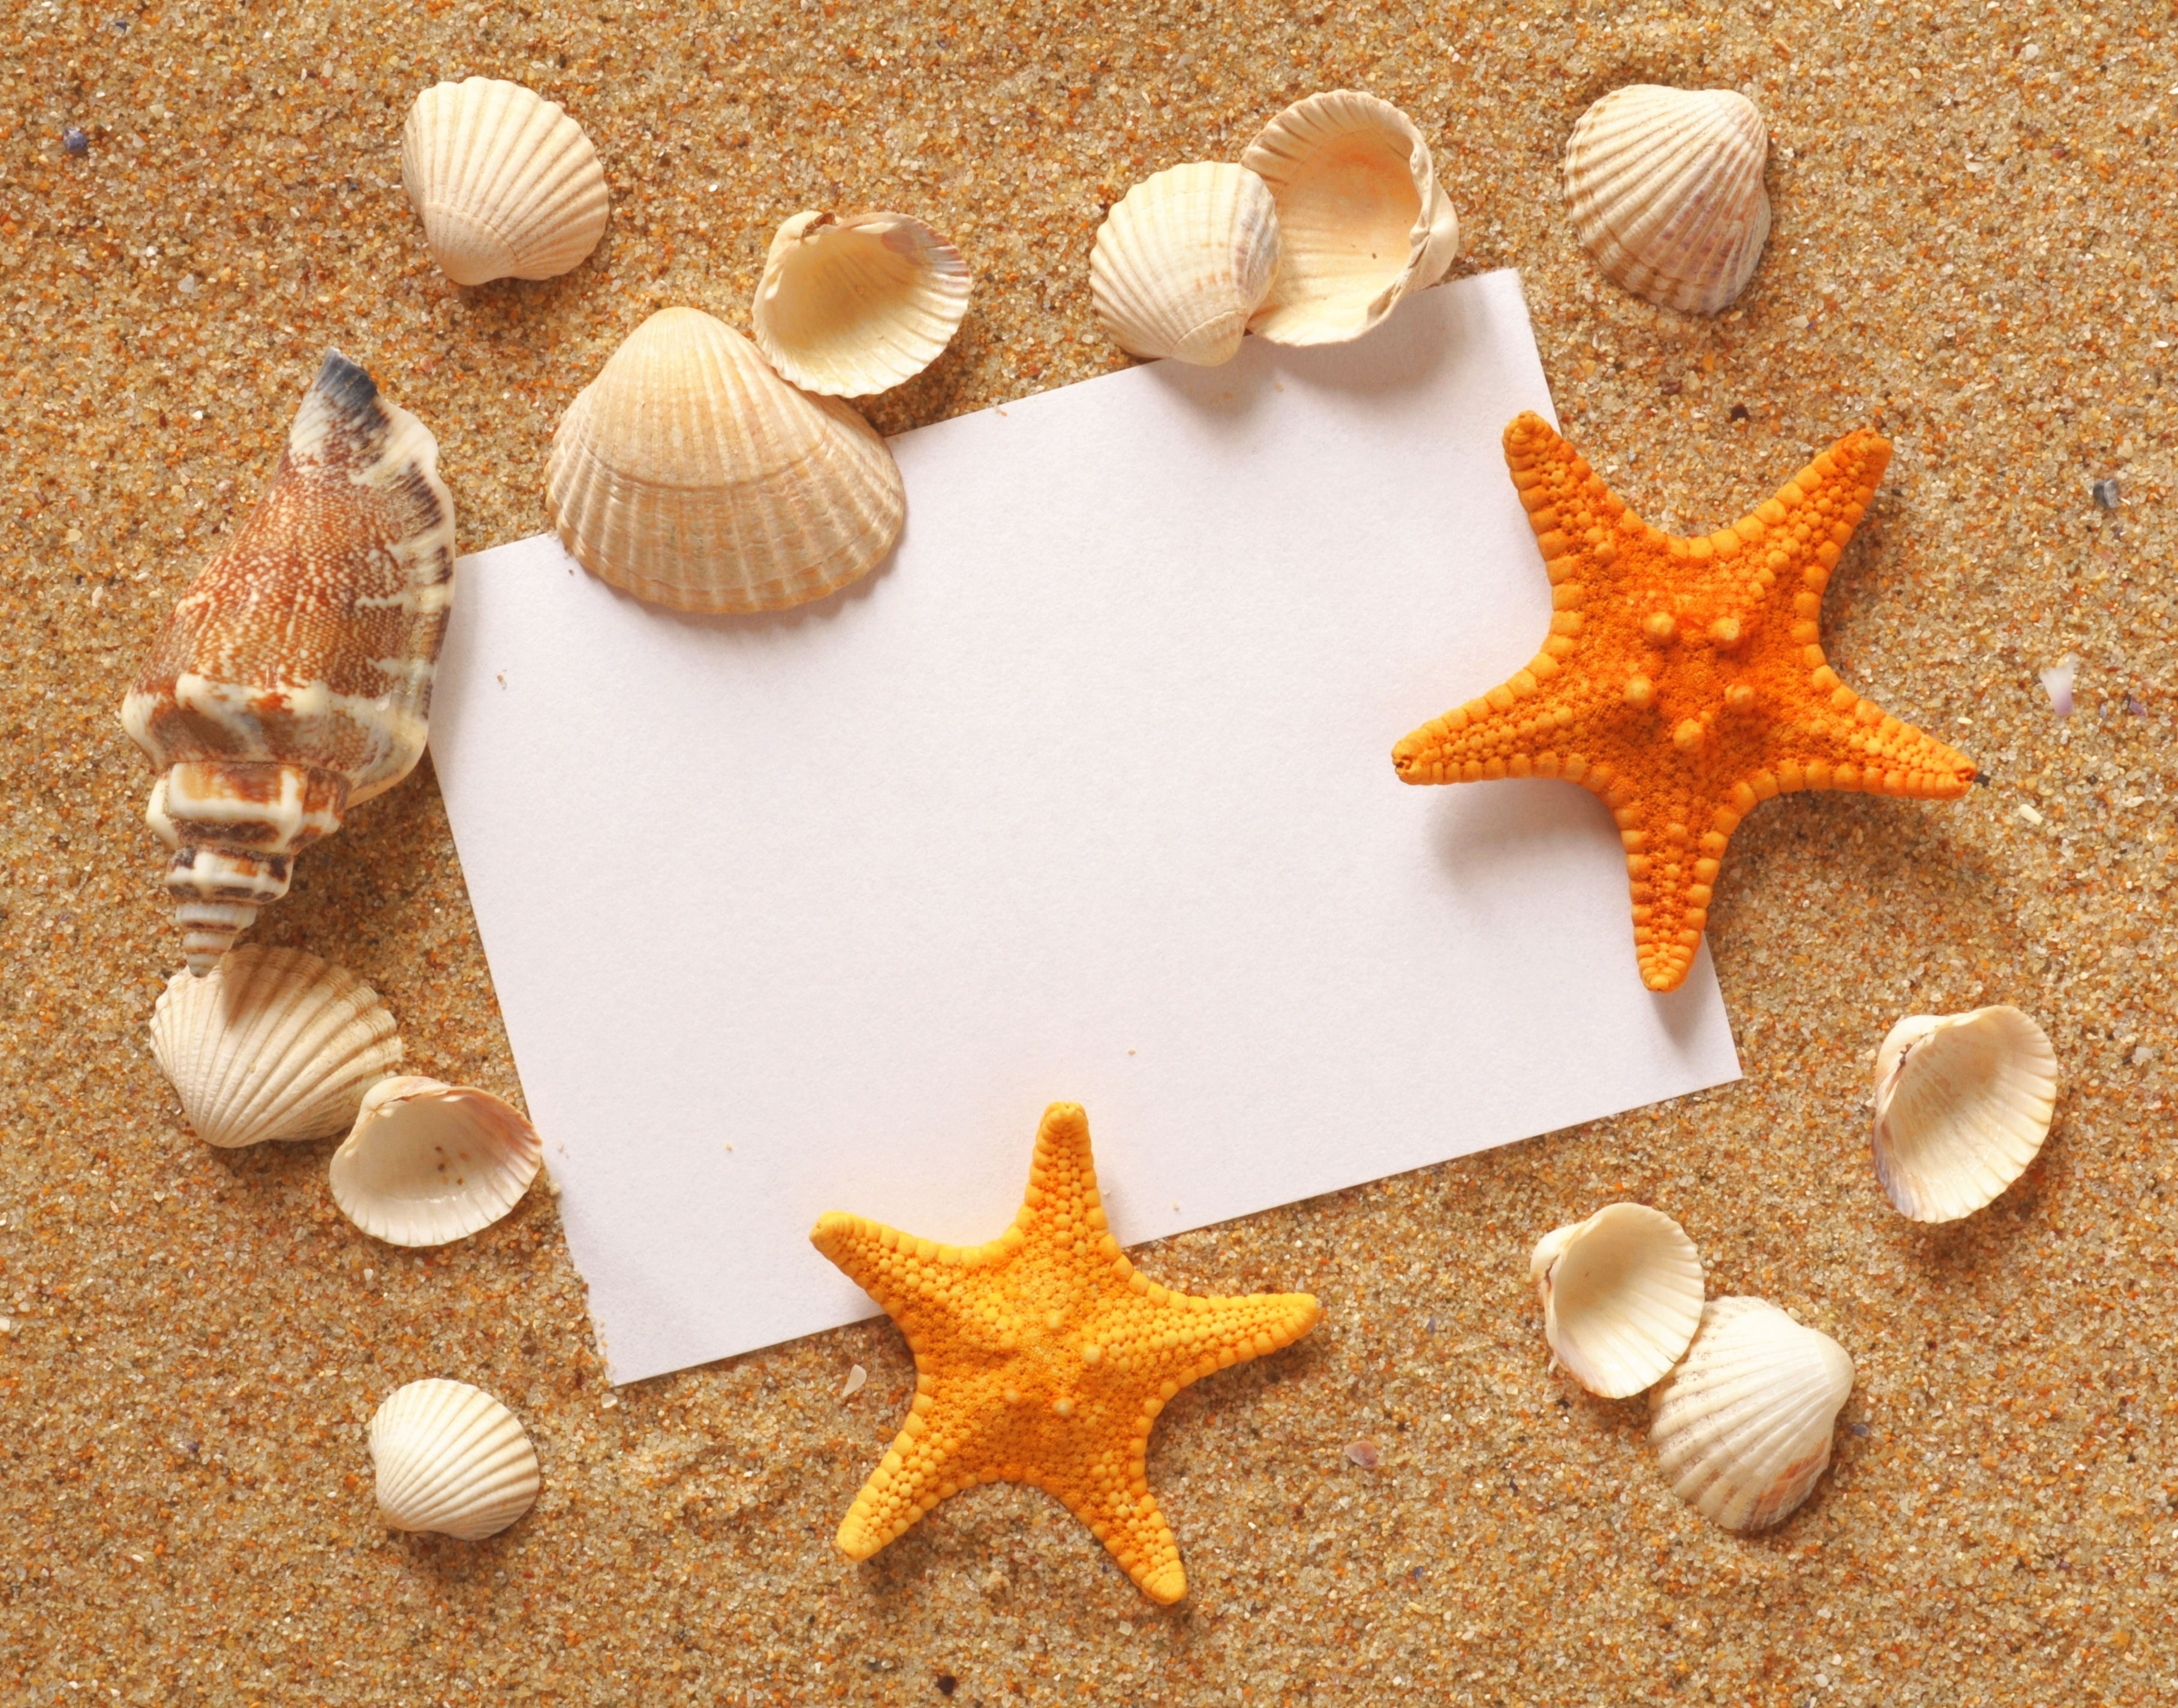
shell, starfish, sand, echinoderm, marine invertebrates, invertebrate, natural material, animal product